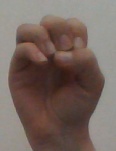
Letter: ha